Britannia-class steamship

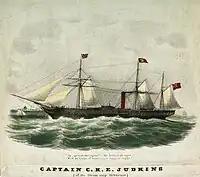

Hibernia was launched in 1842 and departed Liverpool on her maiden voyage on 19 April 1843 to Halifax. "Hibernia" took the first sailing to New York when Cunard added that city to the schedule in 1848. She was also sold to the Spanish Navy in 1850 and converted to the transport ship "Velasco". The former Cunarder was retired in 1868.